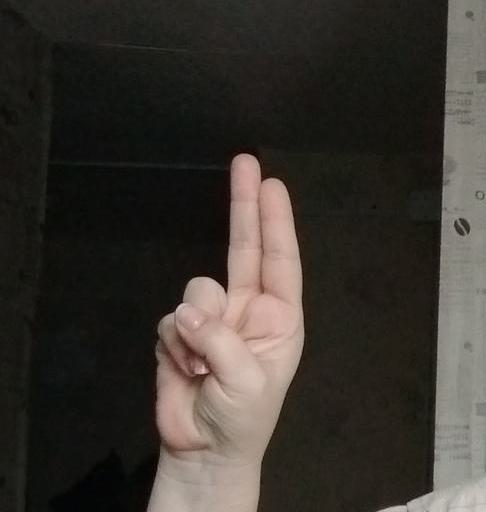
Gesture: two_up